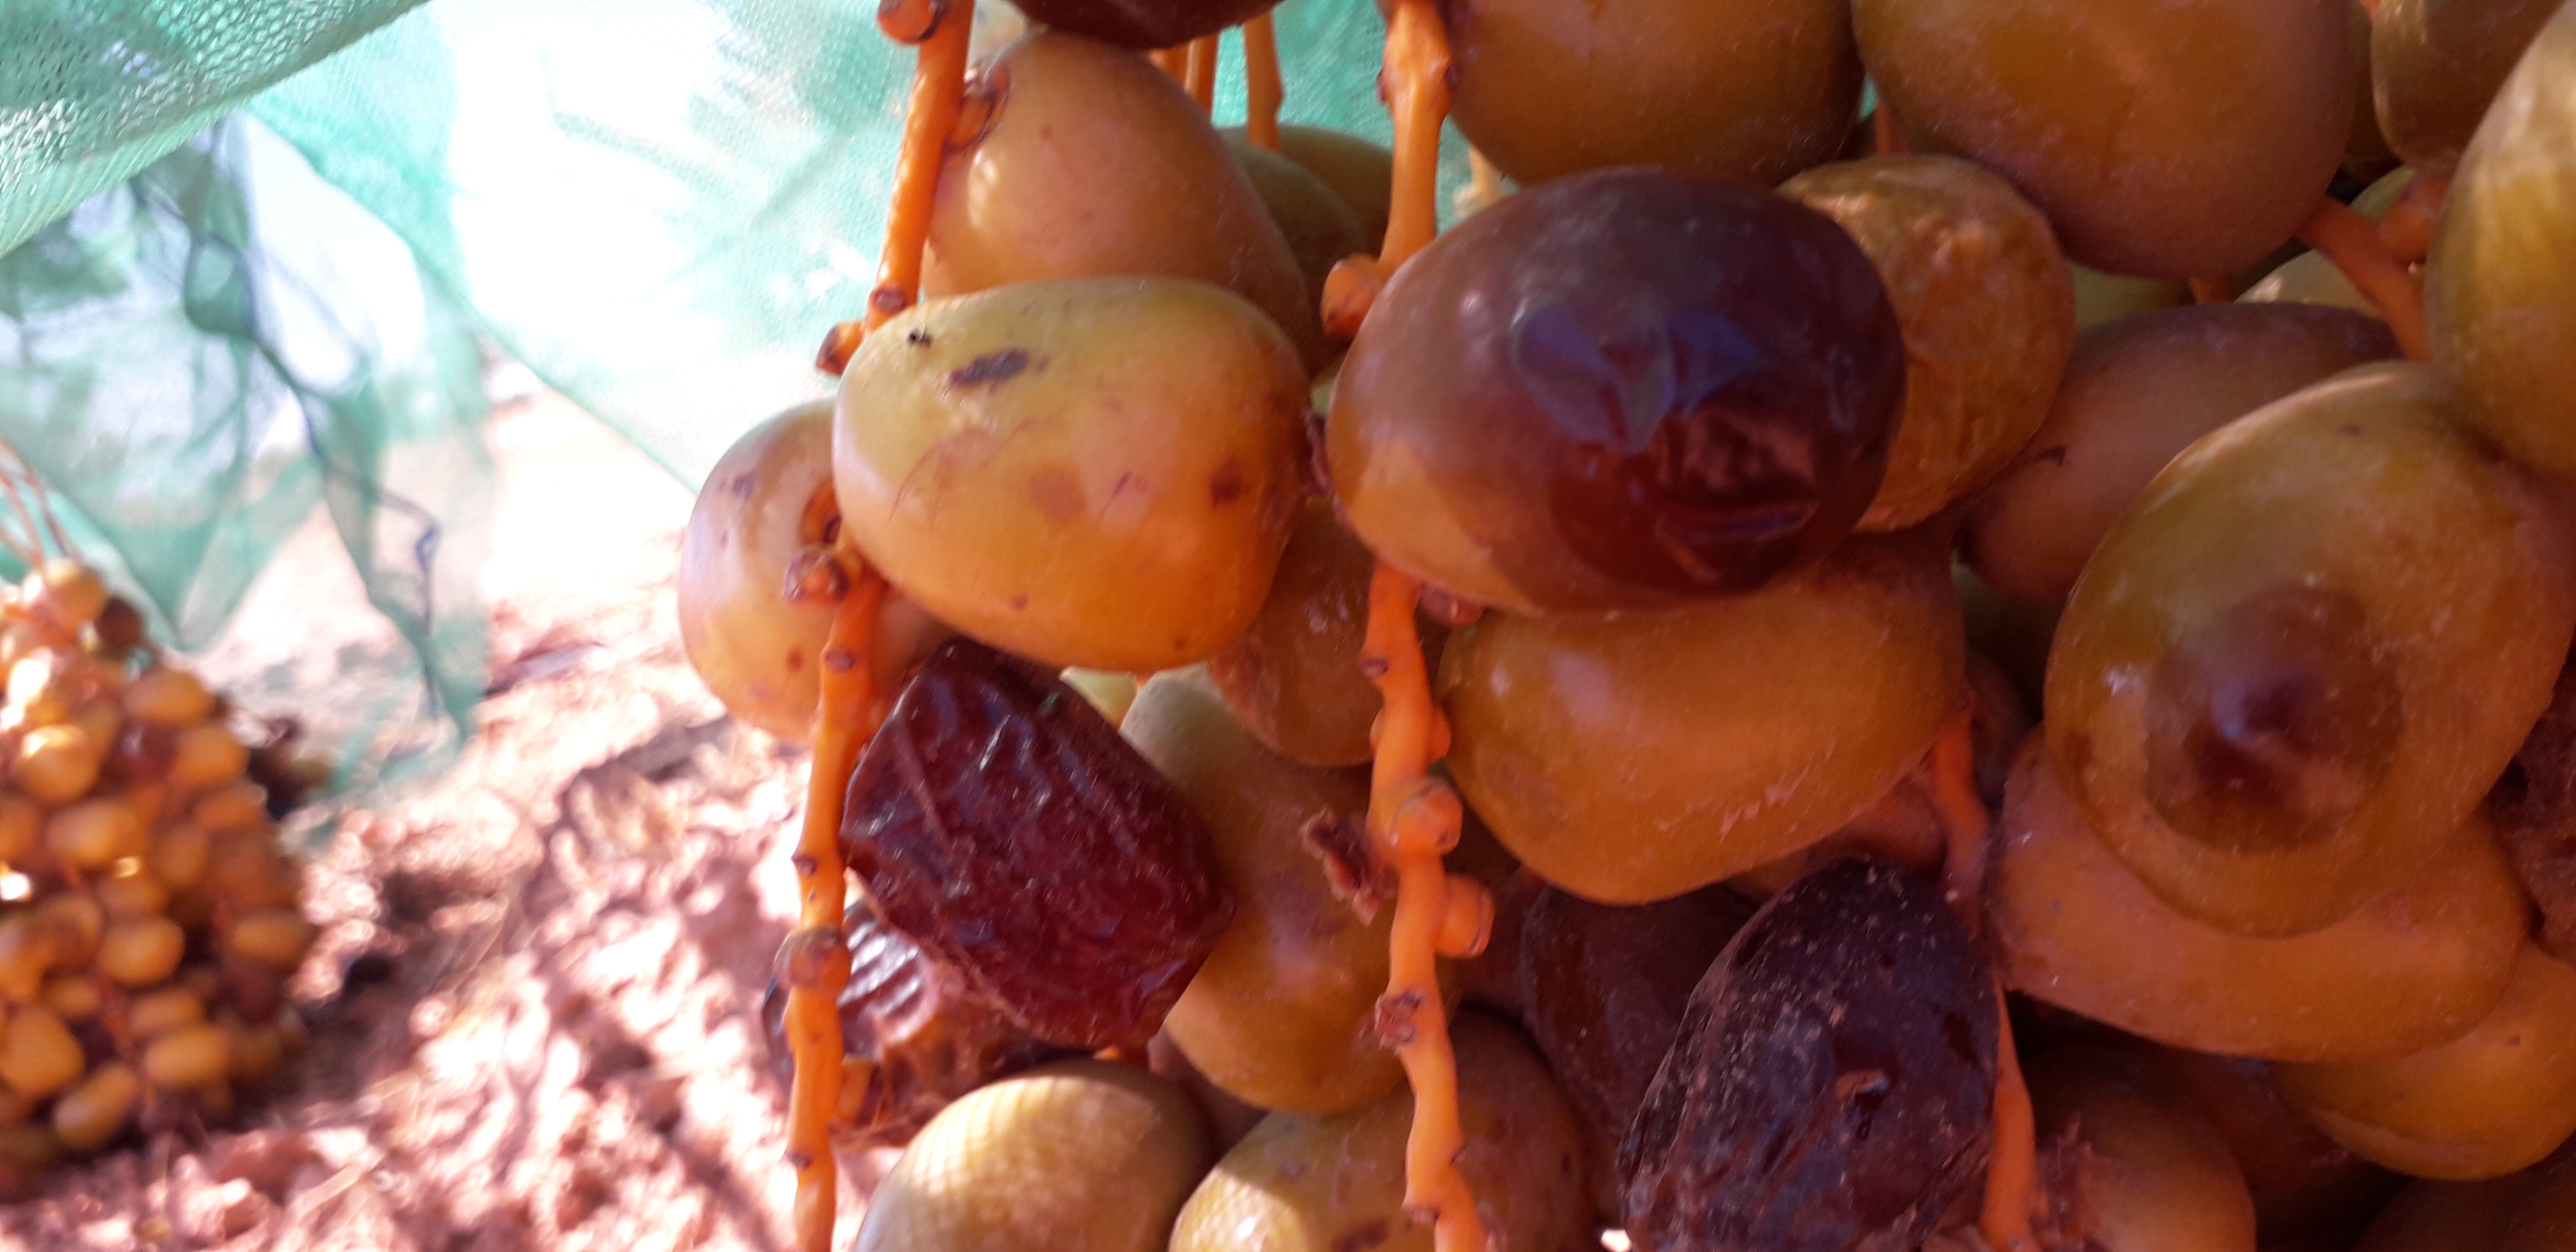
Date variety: Boufagous